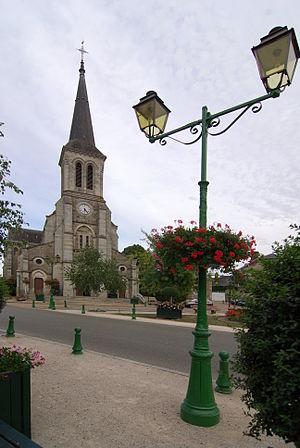
L'église de Saint-Pierre-des-Nids en Mayenne.
Saint-Pierre-des-Nids est une commune française, située dans le département de la Mayenne en région Pays de la Loire, peuplée de 1 990 habitants.